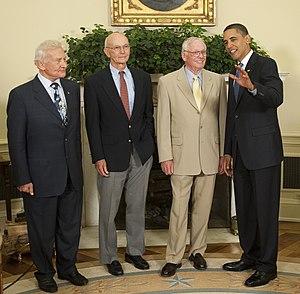
Le président Barack Obama discute avec les astronautes d'Apollo 11, de gauche à droite, Buzz Aldrin, Michael Collins et Neil Armstrong, lundi 20 juillet 2009, dans le bureau ovale de la Maison Blanche à Washington, pour le 40e anniversaire de leur alunissage.Português: O presidente Barack Obama conversando com os tripulantes da Apollo 11, da esquerda para a direita, Buzz Aldrin, Michael Collins e Neil Armstrong, segunda-feira 20 de julho de 2009, no Salão Oval da Casa Branca, em Washington, no 40º aniversário da Apollo 11
Neil Alden Armstrong, né le 5 août 1930 à Wapakoneta dans l'Ohio aux États-Unis et mort le 25 août 2012 à Cincinnati dans le même État, est un astronaute américain, pilote d'essai, aviateur de l'United States Navy et professeur. Il est le premier homme à avoir posé le pied sur la Lune le 21 juillet 1969 UTC, durant la mission Apollo 11, prononçant alors une phrase restée célèbre : « That's one small step for [a] man, one giant leap for mankind ».